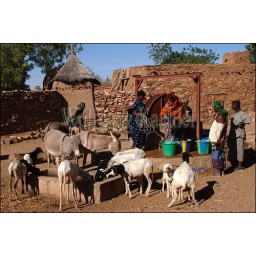
Mali, near bandiagara, dogon country, songho dogon village, water well with people getting water and donkeys and sheep drinking